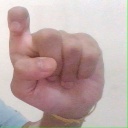
अक्षर: इ